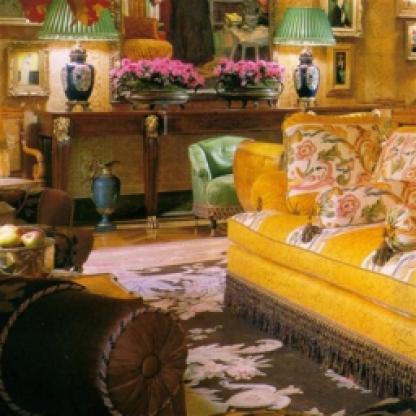
Scene: Indoor